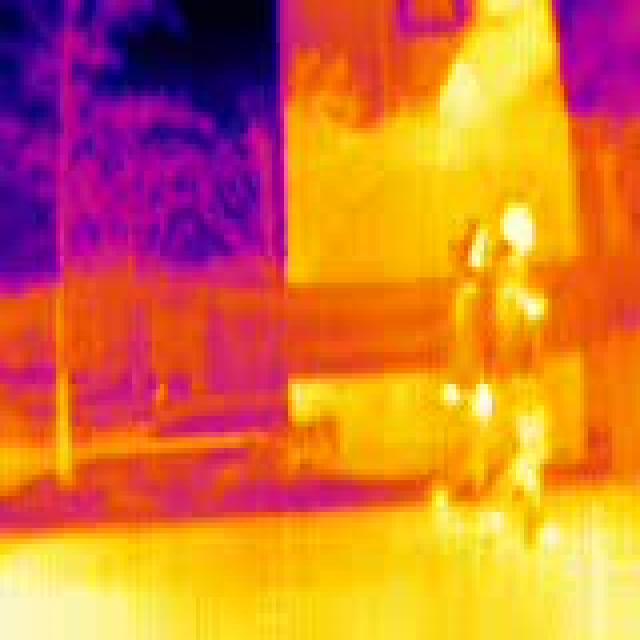
Detected objects:
label: person
label: person